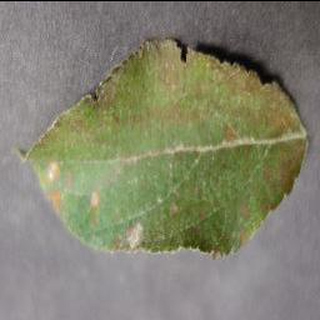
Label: apple_cedar_apple_rust